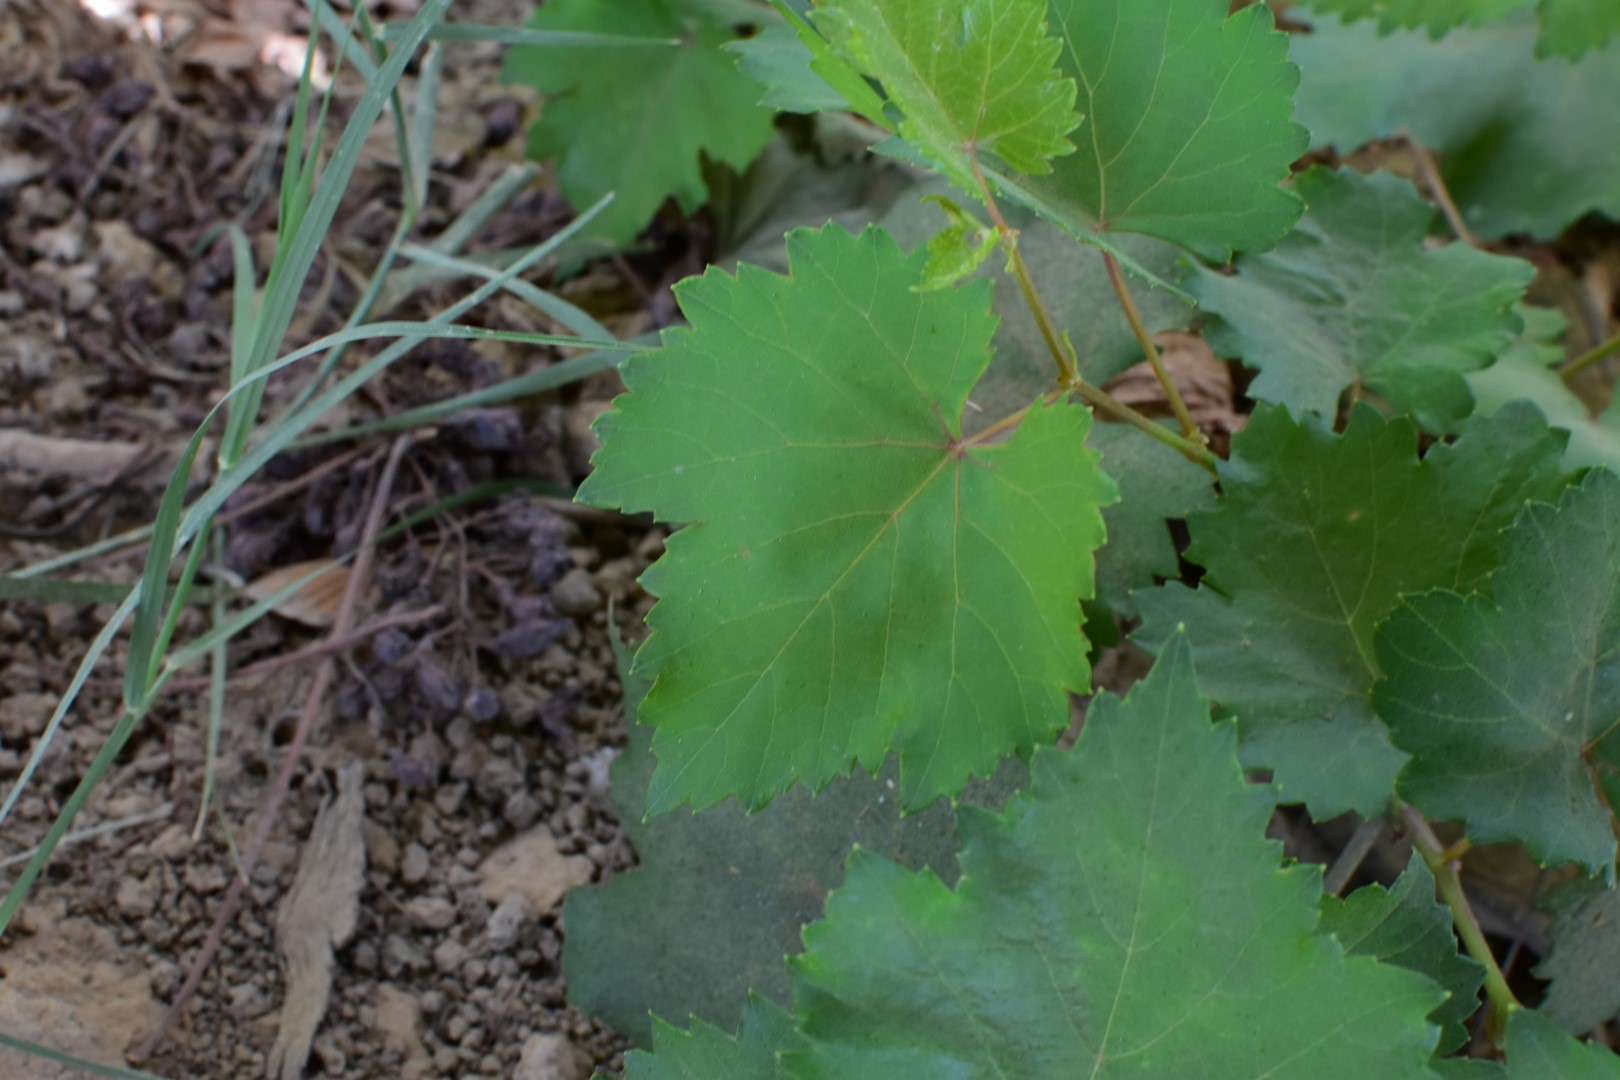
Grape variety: Kamali